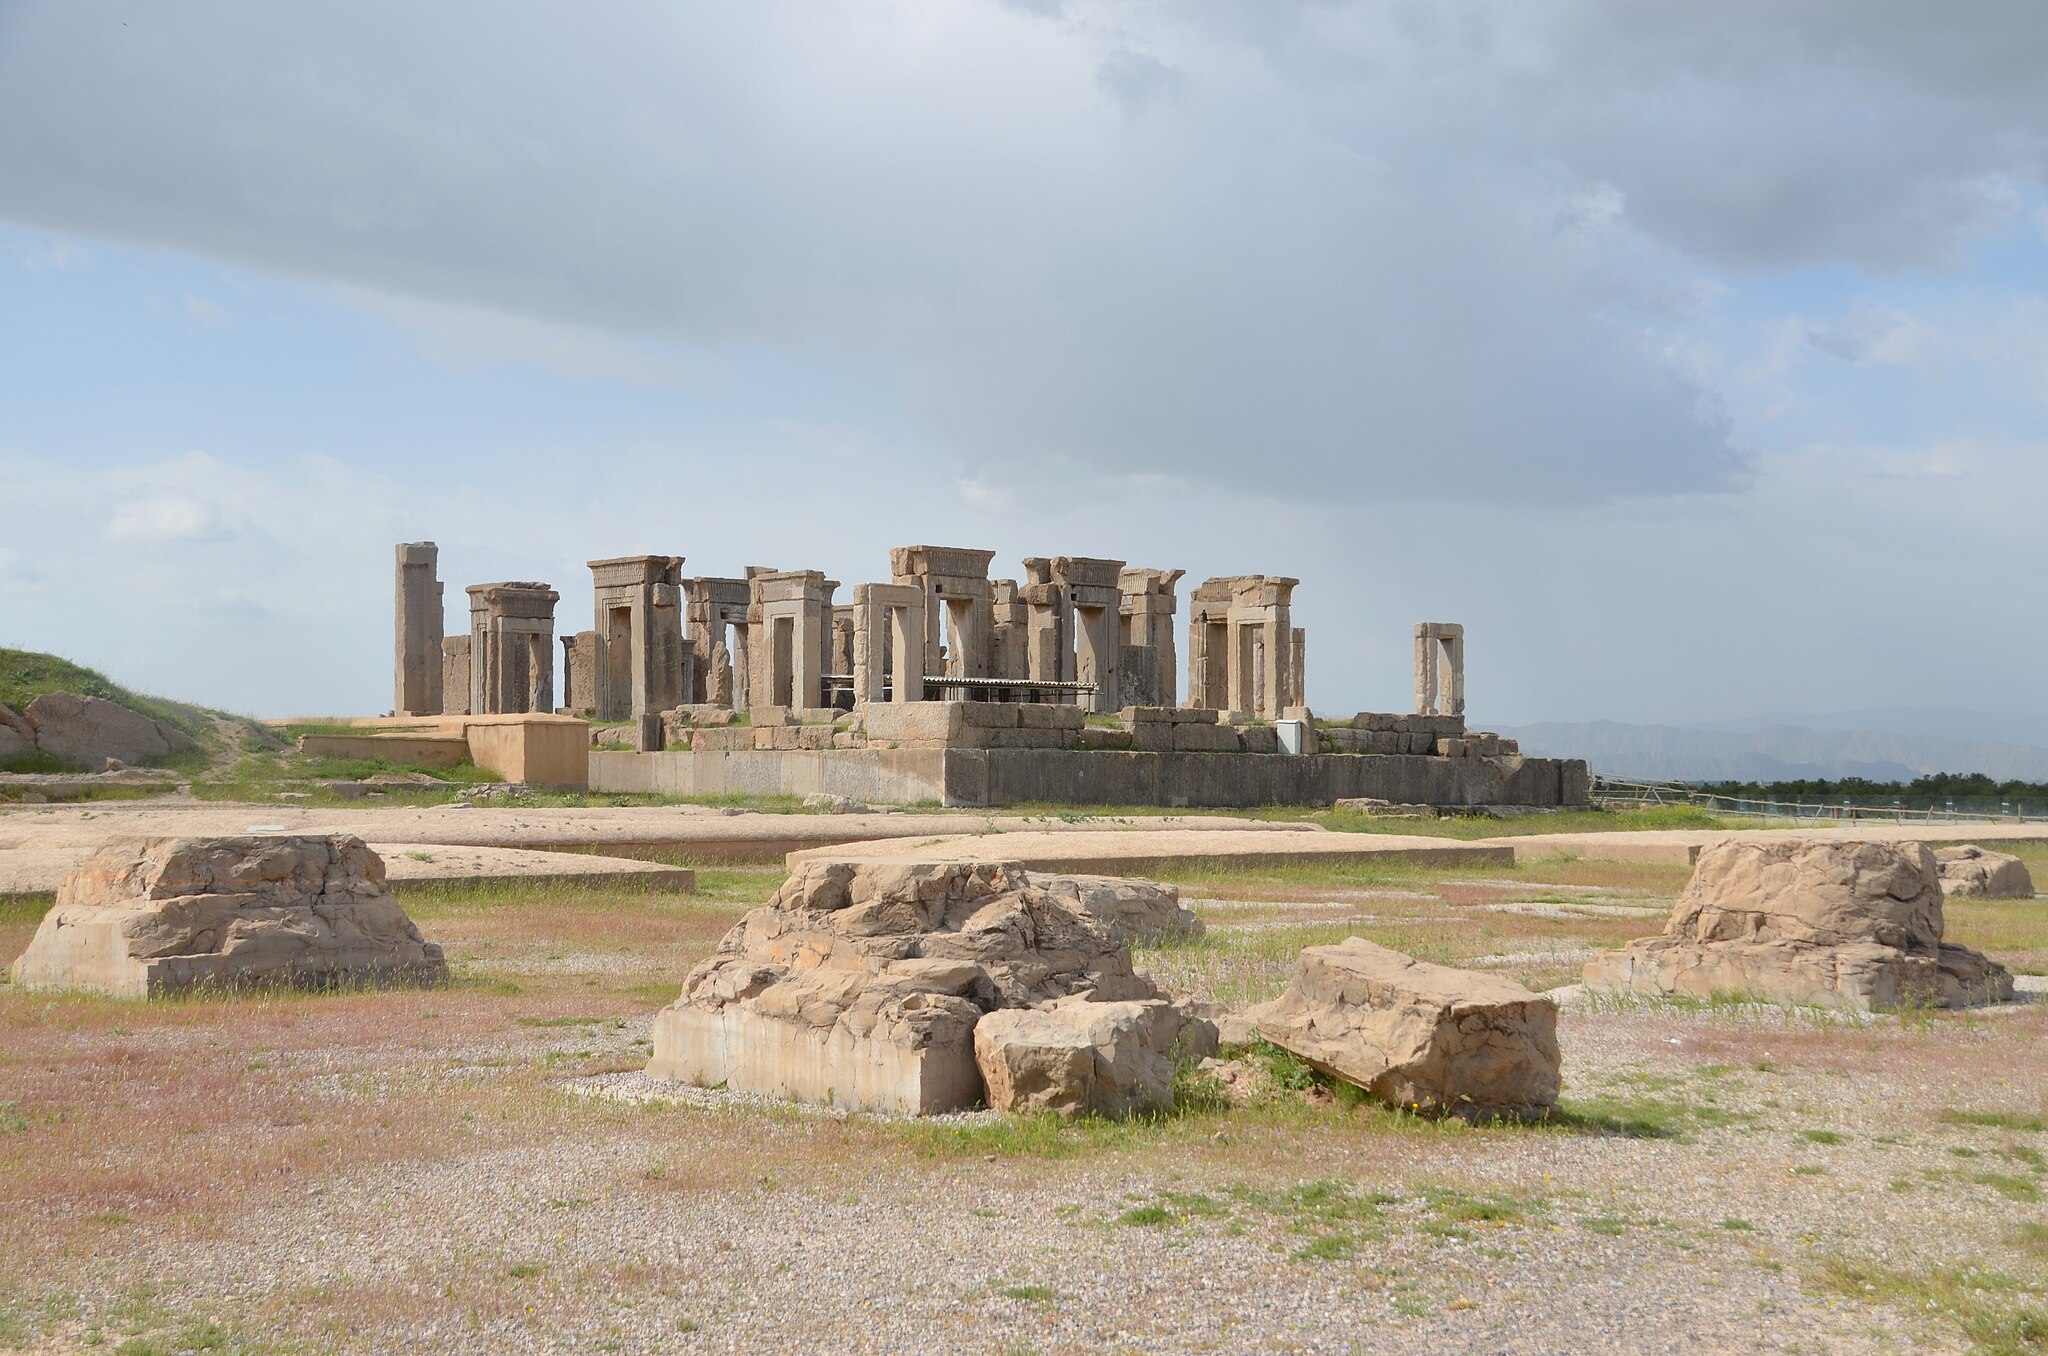
Title: Ruins of the Tachara, Persepolis, Iran
Description: Ruins of the Tachara (Palace of Darius) in Persepolis, Persia (Persis/Fars), southwestern Iran
Date: 22 April 2019, 07:54:08 (according to Exif data)
Categories: Photographs by Carole Raddato, Flickr images reviewed by FlickreviewR 2, 2019 in Persepolis, Iran photographs taken on 2019-04-22, Remote views of Tachara